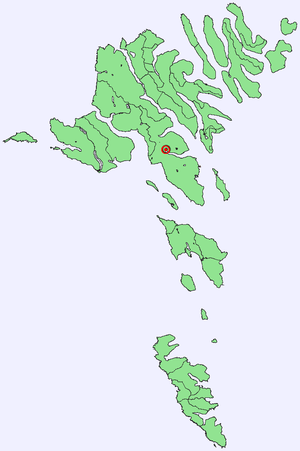
Kaldbaksbotnur
Lokalisering
Kaldbaksbotnur er en bebyggelse på Færøerne, der ligger ved enden af Kaldbaksfjørður på Streymoys østkyst. Kaldbaksbotnur lå tidligere i Kaldbaks kommuna, men blev indlemmet i Tórshavnar kommuna i 1976. Kaldbaksbotnur består kun af et gårdbrug. Vejen til nabobygden Kaldsbak blev færdiggjort i 1977, og de to steder fik vejforbindelse til resten af Streymoy i 1980. Tunnelen fra Kaldbaksbotnur til Signabøur åbnede i 1992. Lige over Kaldbaksbotnur ligger Mjørkadalur. 1. januar 2009 havde Kaldbaksbotnur 8 indbyggere, mod 13 i 1985.